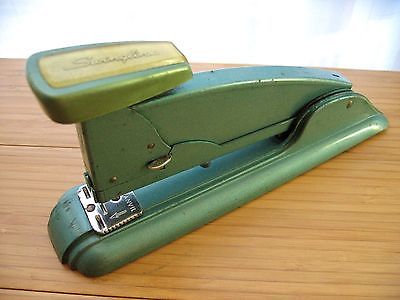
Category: stapler